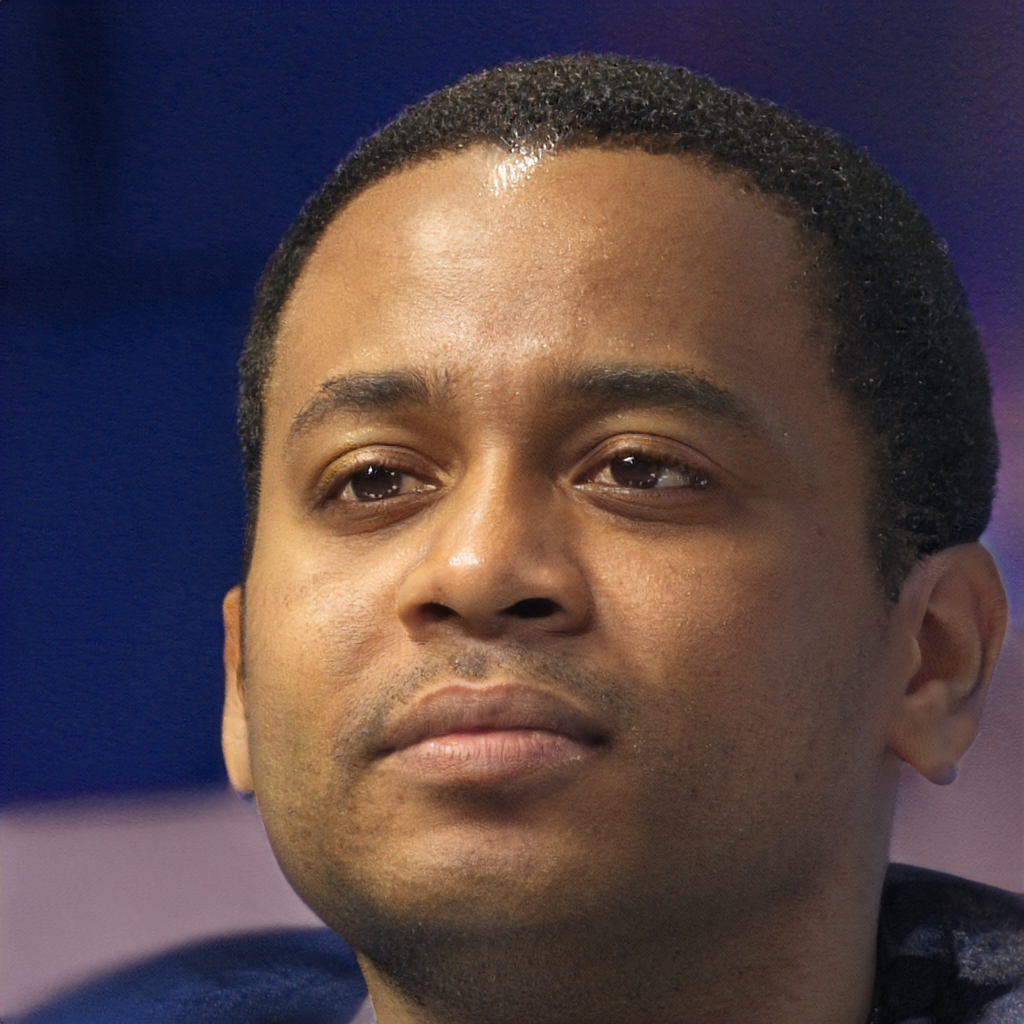
Gender: Male